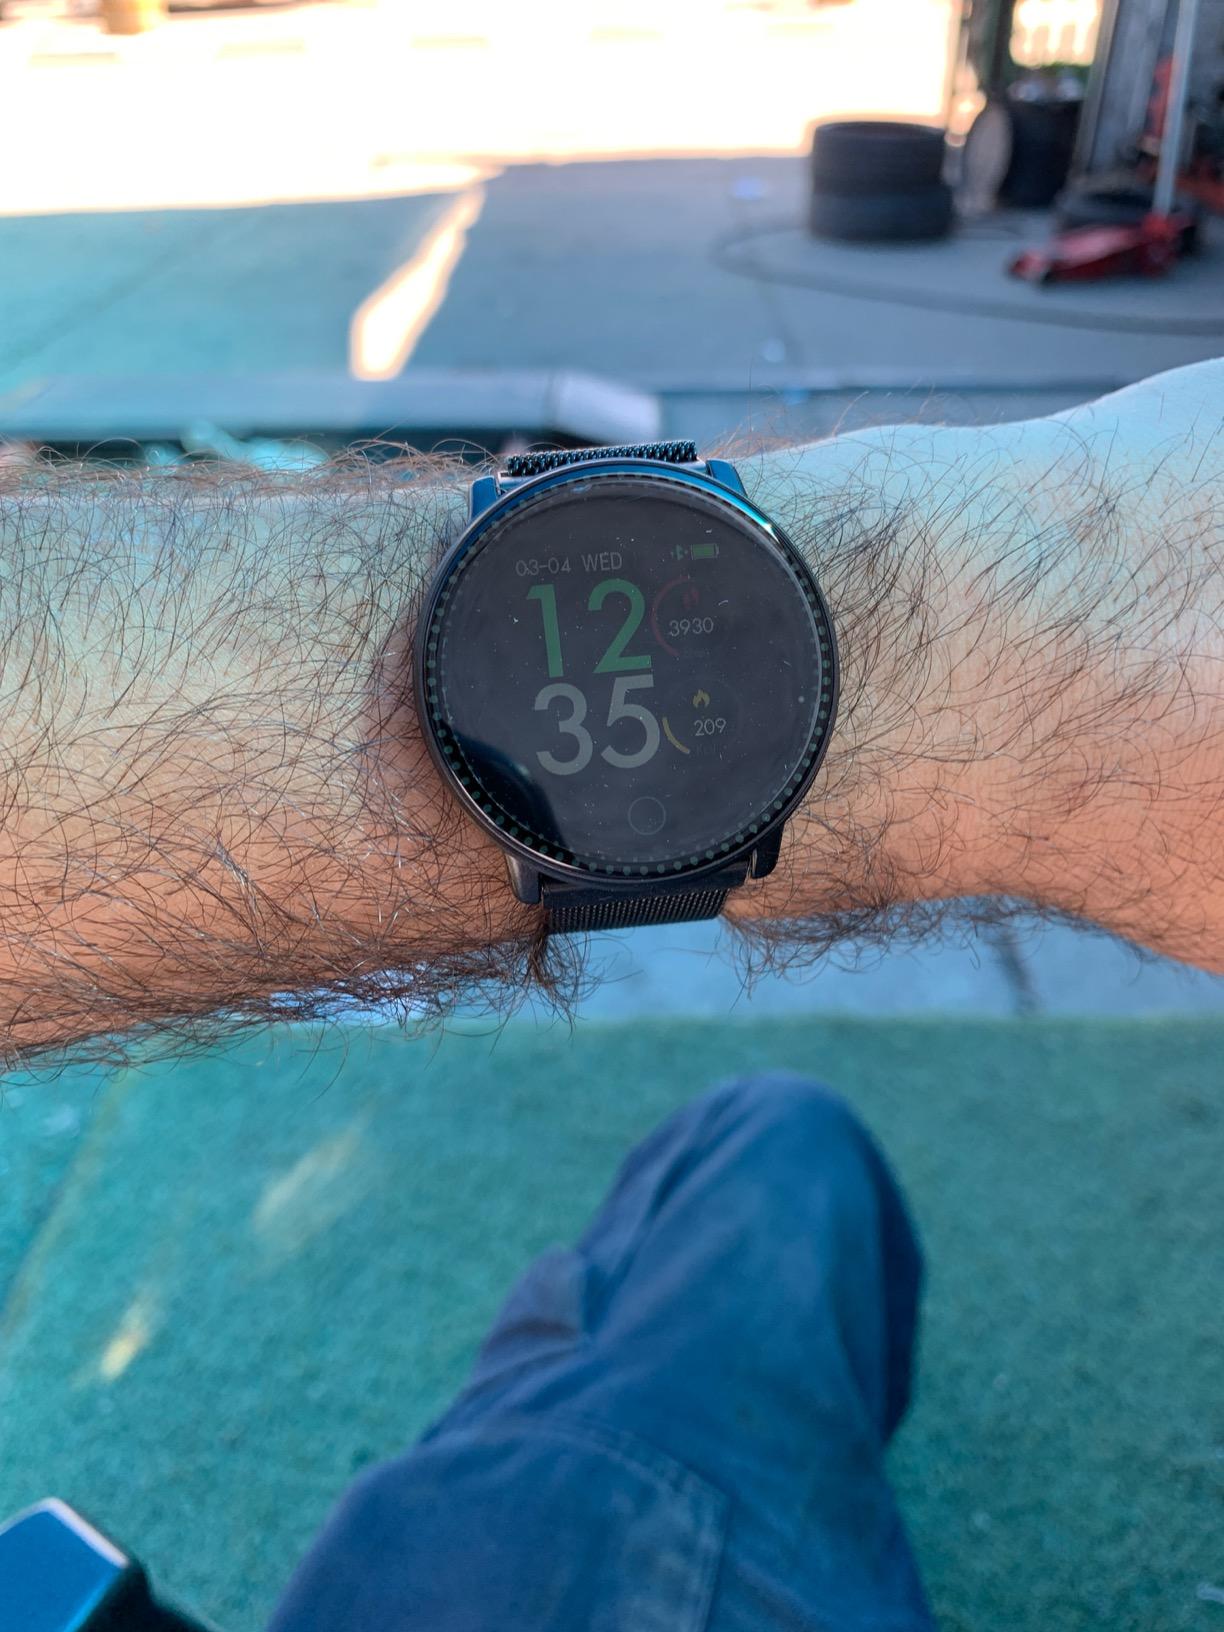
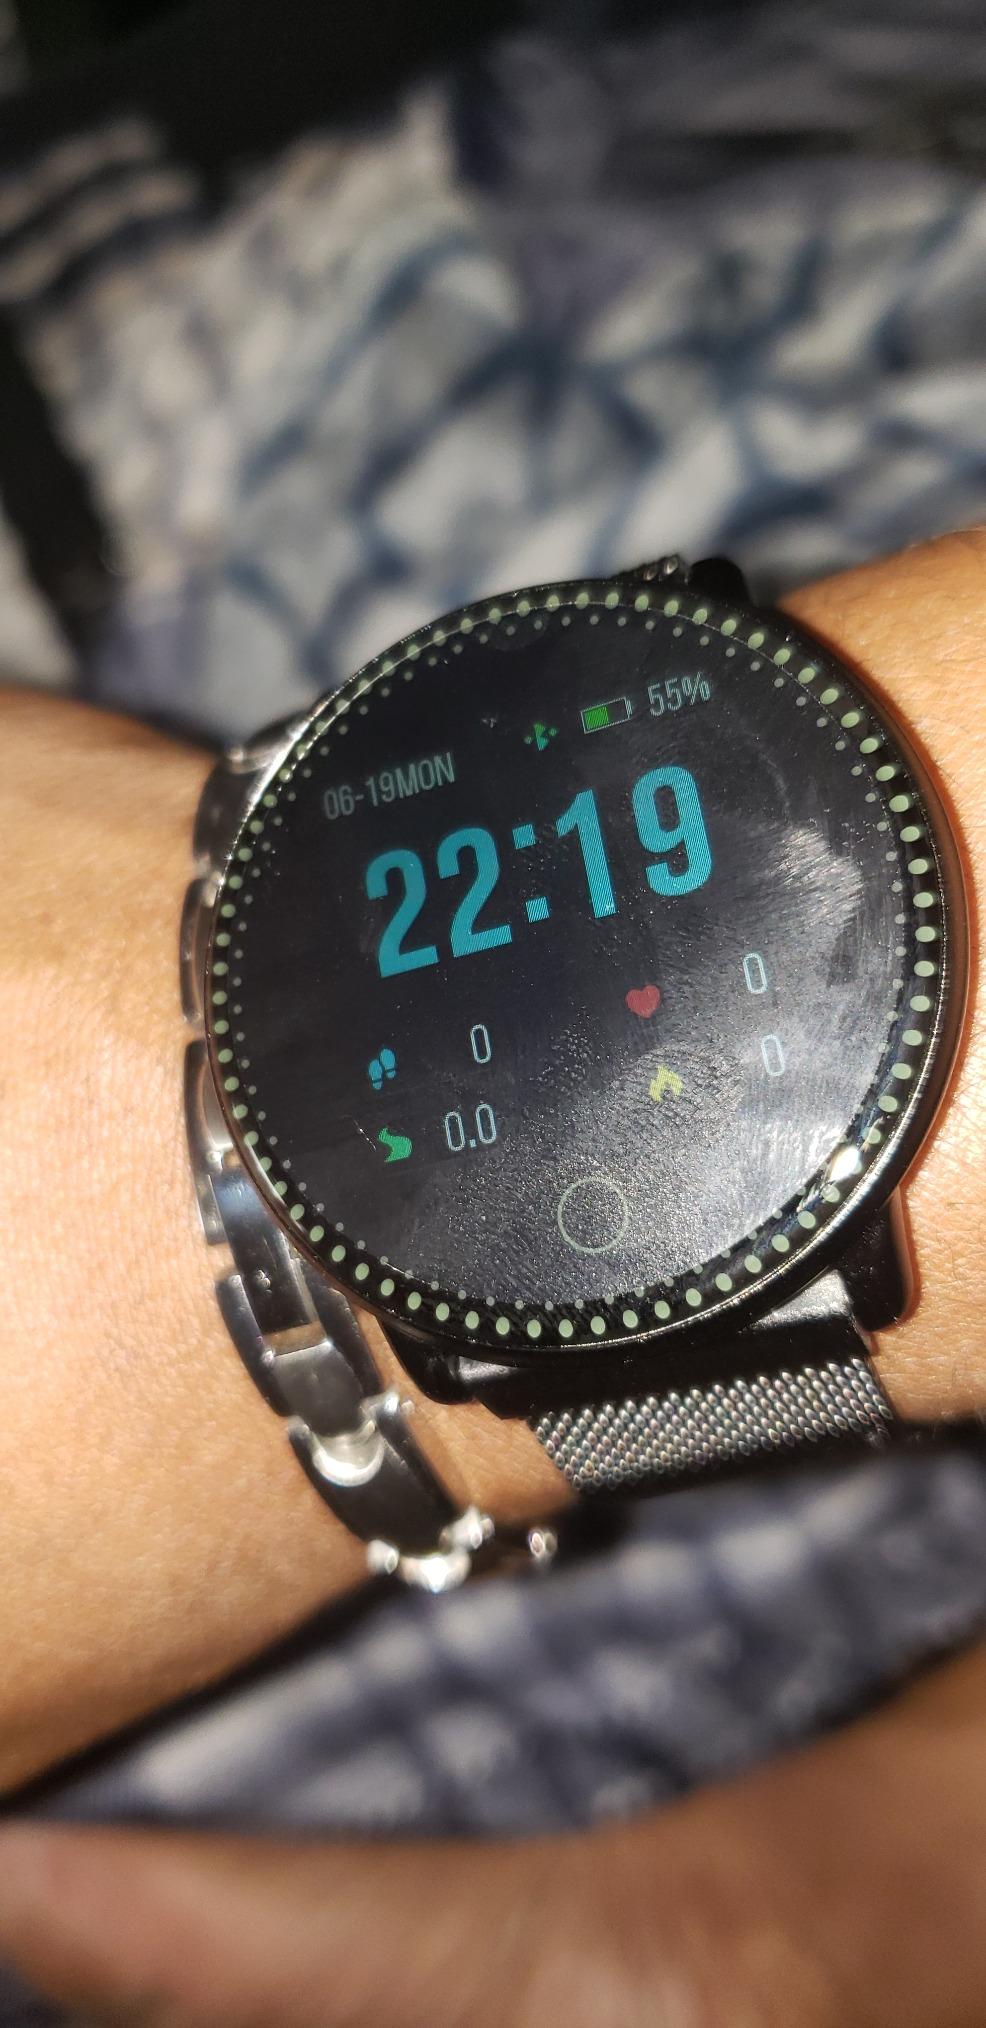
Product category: smartwatch
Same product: yes